Arthur Bingham Walkley

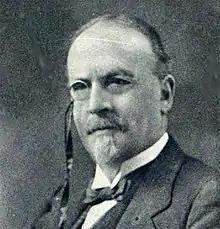
Walkley in 1921

Walkley drew on these articles for his three volumes of essays, "Pastiche and Prejudice" (1921), "More Prejudice" (1923), and "Still More Prejudice" (1925).